Swiss Guards

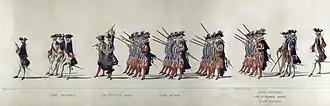
Dutch Republic: Life guards "Cent Suisse", 1752

The French Revolution abolished mercenary troops in its citizen army. After the Revolution, Napoleon and the Bourbon Restoration both made use of Swiss troops. Four Swiss infantry regiments served with Napoleon in both Spain and Russia. Two of the eight infantry regiments included in the "garde royale" from 1815 to 1830 were Swiss and can be regarded as successors to the "Gardes suisses".